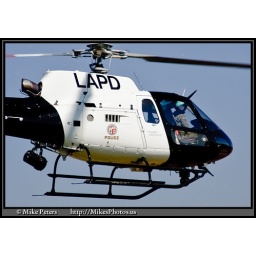
LAPD A-Star Air Ship painted in the new black and white scheme. N662PD @ 2010 American Heroes Airshow